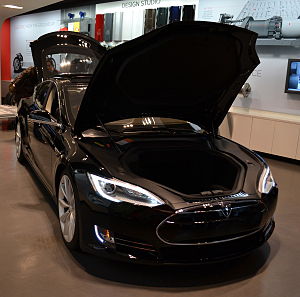
Tesla Model S / Galleri
Tesla Model S er en femdørs elbil i luksusklassen produceret af Tesla Motors. Ifølge producenten er den verdens første elektriske luksussedan. Det amerikanske Environmental Protection Agency har vurderet, at Model S er den elbil på markedet med størst rækkevidde. Modellen kom på gaden i USA i 2012, i Europa i 2013 og i Asien i 2014. Ved udgangen af december 2015 var der i alt solgt flere end 100.000 Model S – heraf 60.000 i USA, 10.000 i Norge og 3300 i Danmark. Startprisen i Danmark var, til og med 2015, 580.000 kr., som følge af at elbiler var fritaget for registreringsafgift. I 2016-2020 udfases den danske afgiftsfritagelse for elbiler, herunder også Model S, så startprisen pr. 6. marts 2016 er 754.757 kroner, hvoraf registreringsafgift og moms udgør 266.000 kr.